Golden Gate Park

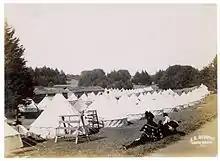
Temporary shelters after the 1906 earthquake.

After the great earthquake of San Francisco in 1906, Golden Gate Park became a site of refuge for many who found themselves without shelter. The undeveloped Outside Lands became a prime location to house these masses of people, and "earthquake shacks" popped up all throughout the area. Of the 26 official homeless encampments in the Golden Gate Park region, 21 were under the control of the United States Army.